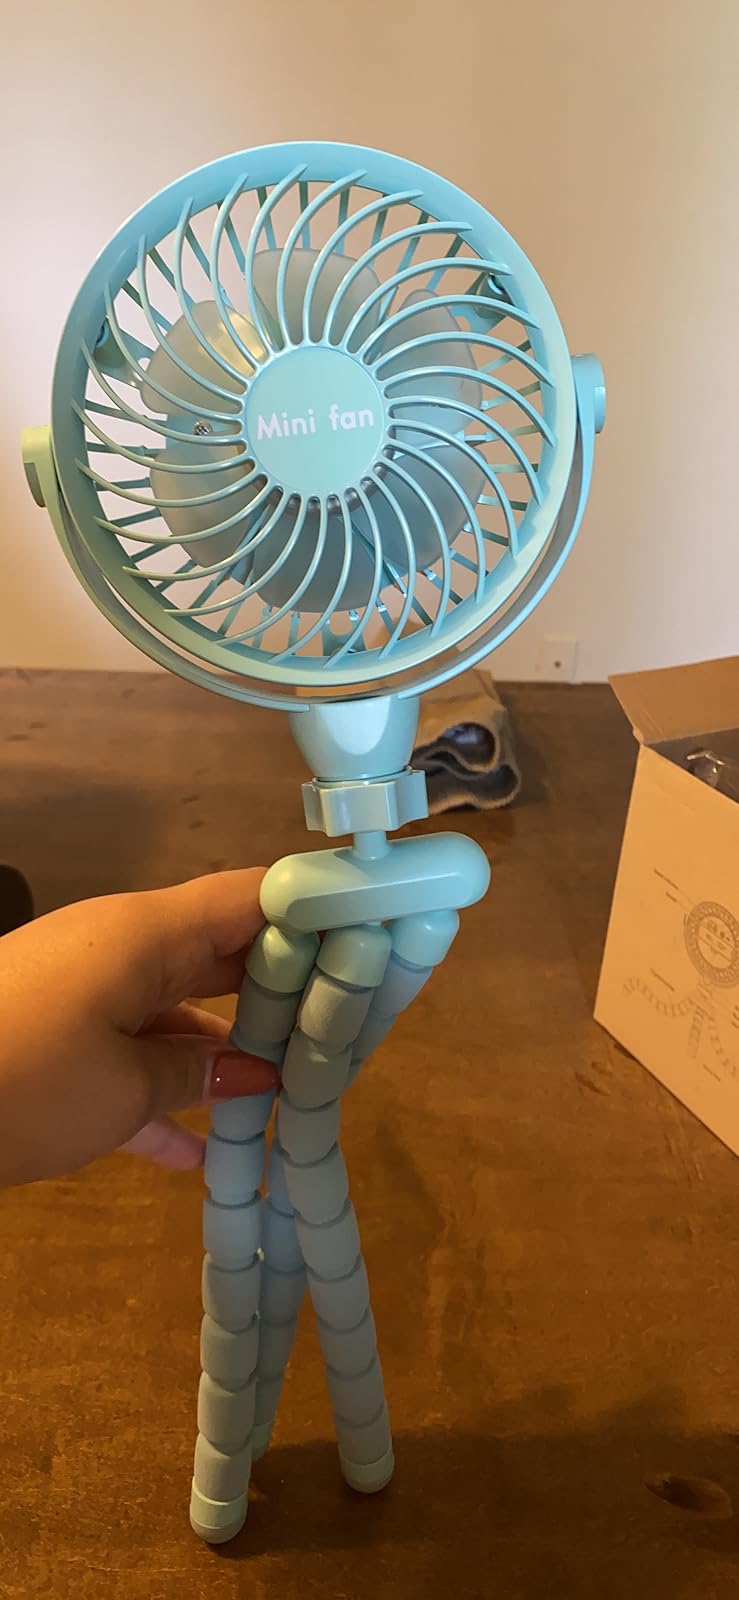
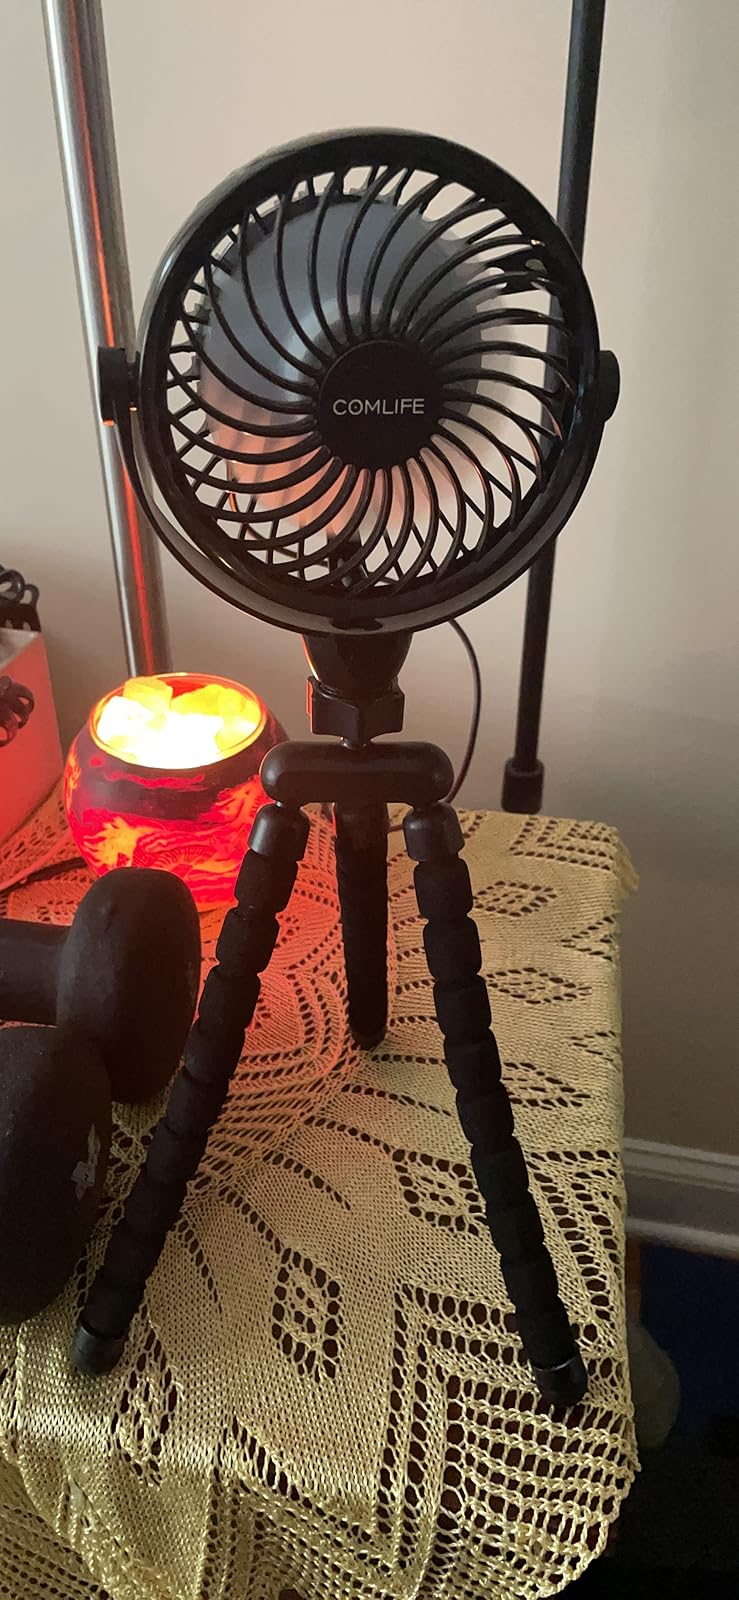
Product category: fan
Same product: no